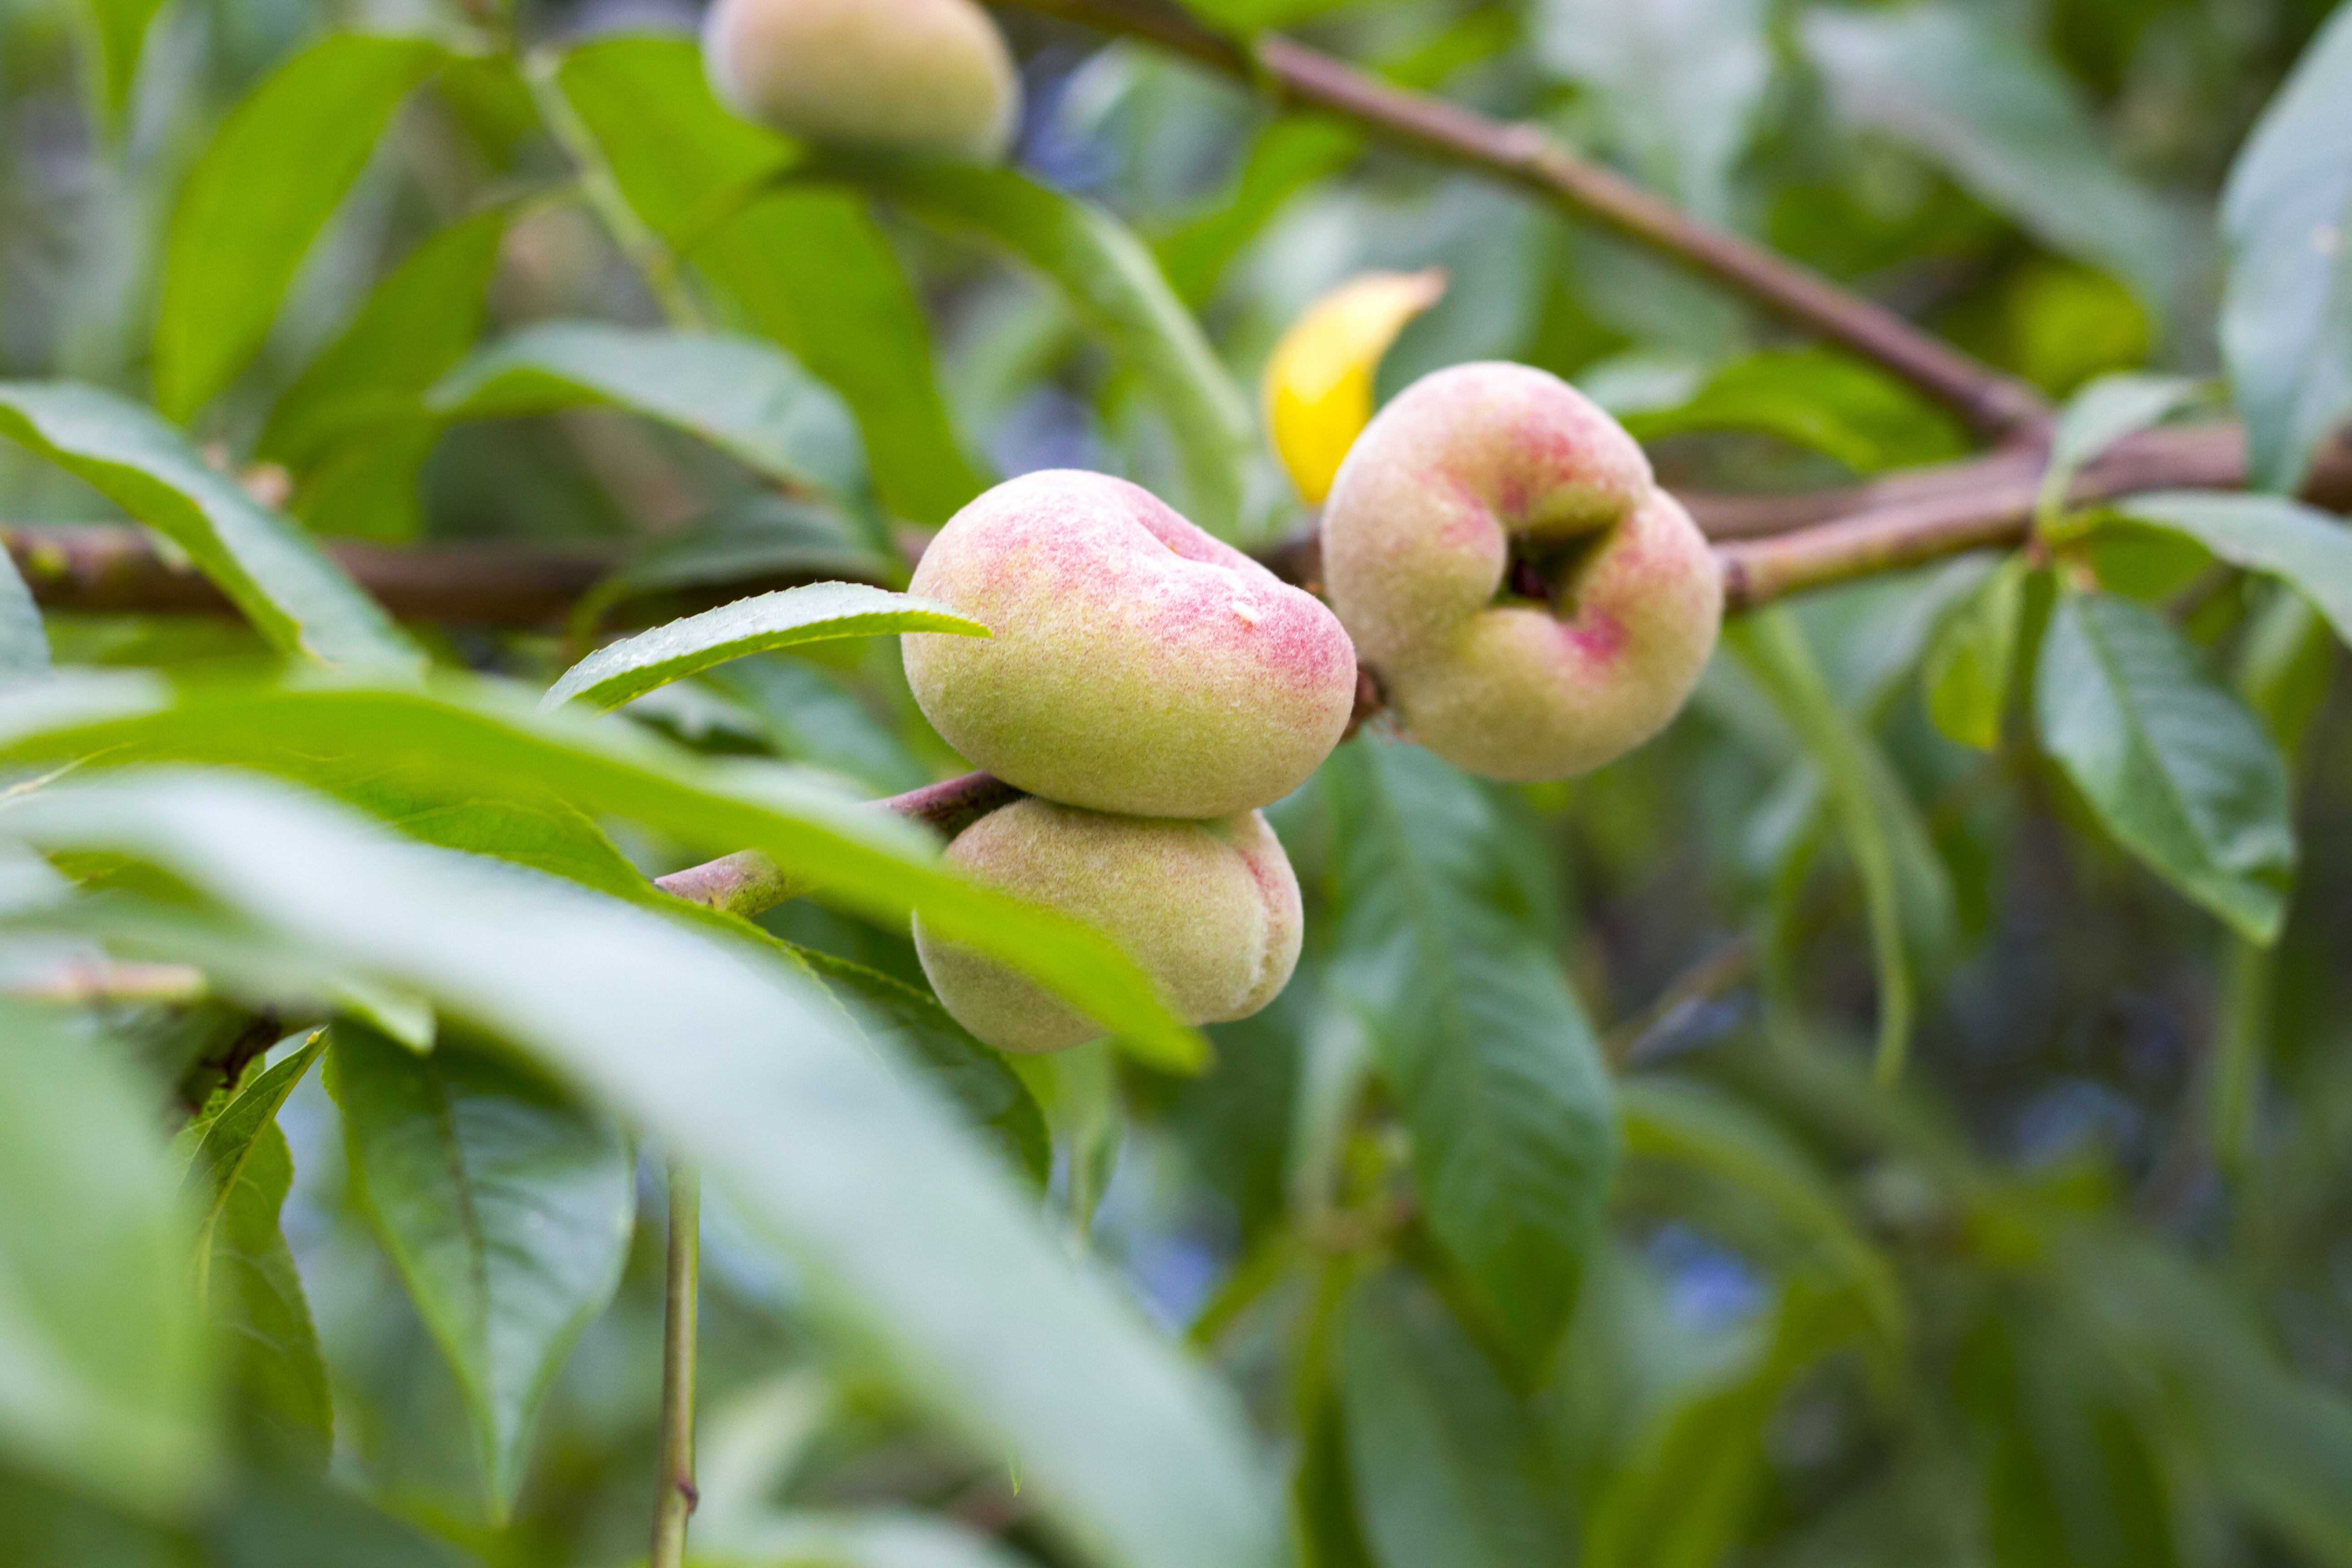
tree, nature, branch, plant, fruit, flower, floral, food, produce, evergreen, fresh, botany, garden, flora, season, shrub, peach, flowering plant, woody plant, land plant